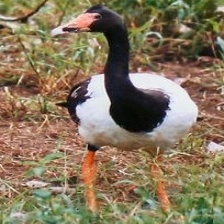
Species: MAGPIE GOOSE
Scientific name: ANSERANAS SEMIPALMATA
ImageNet parent category: goose